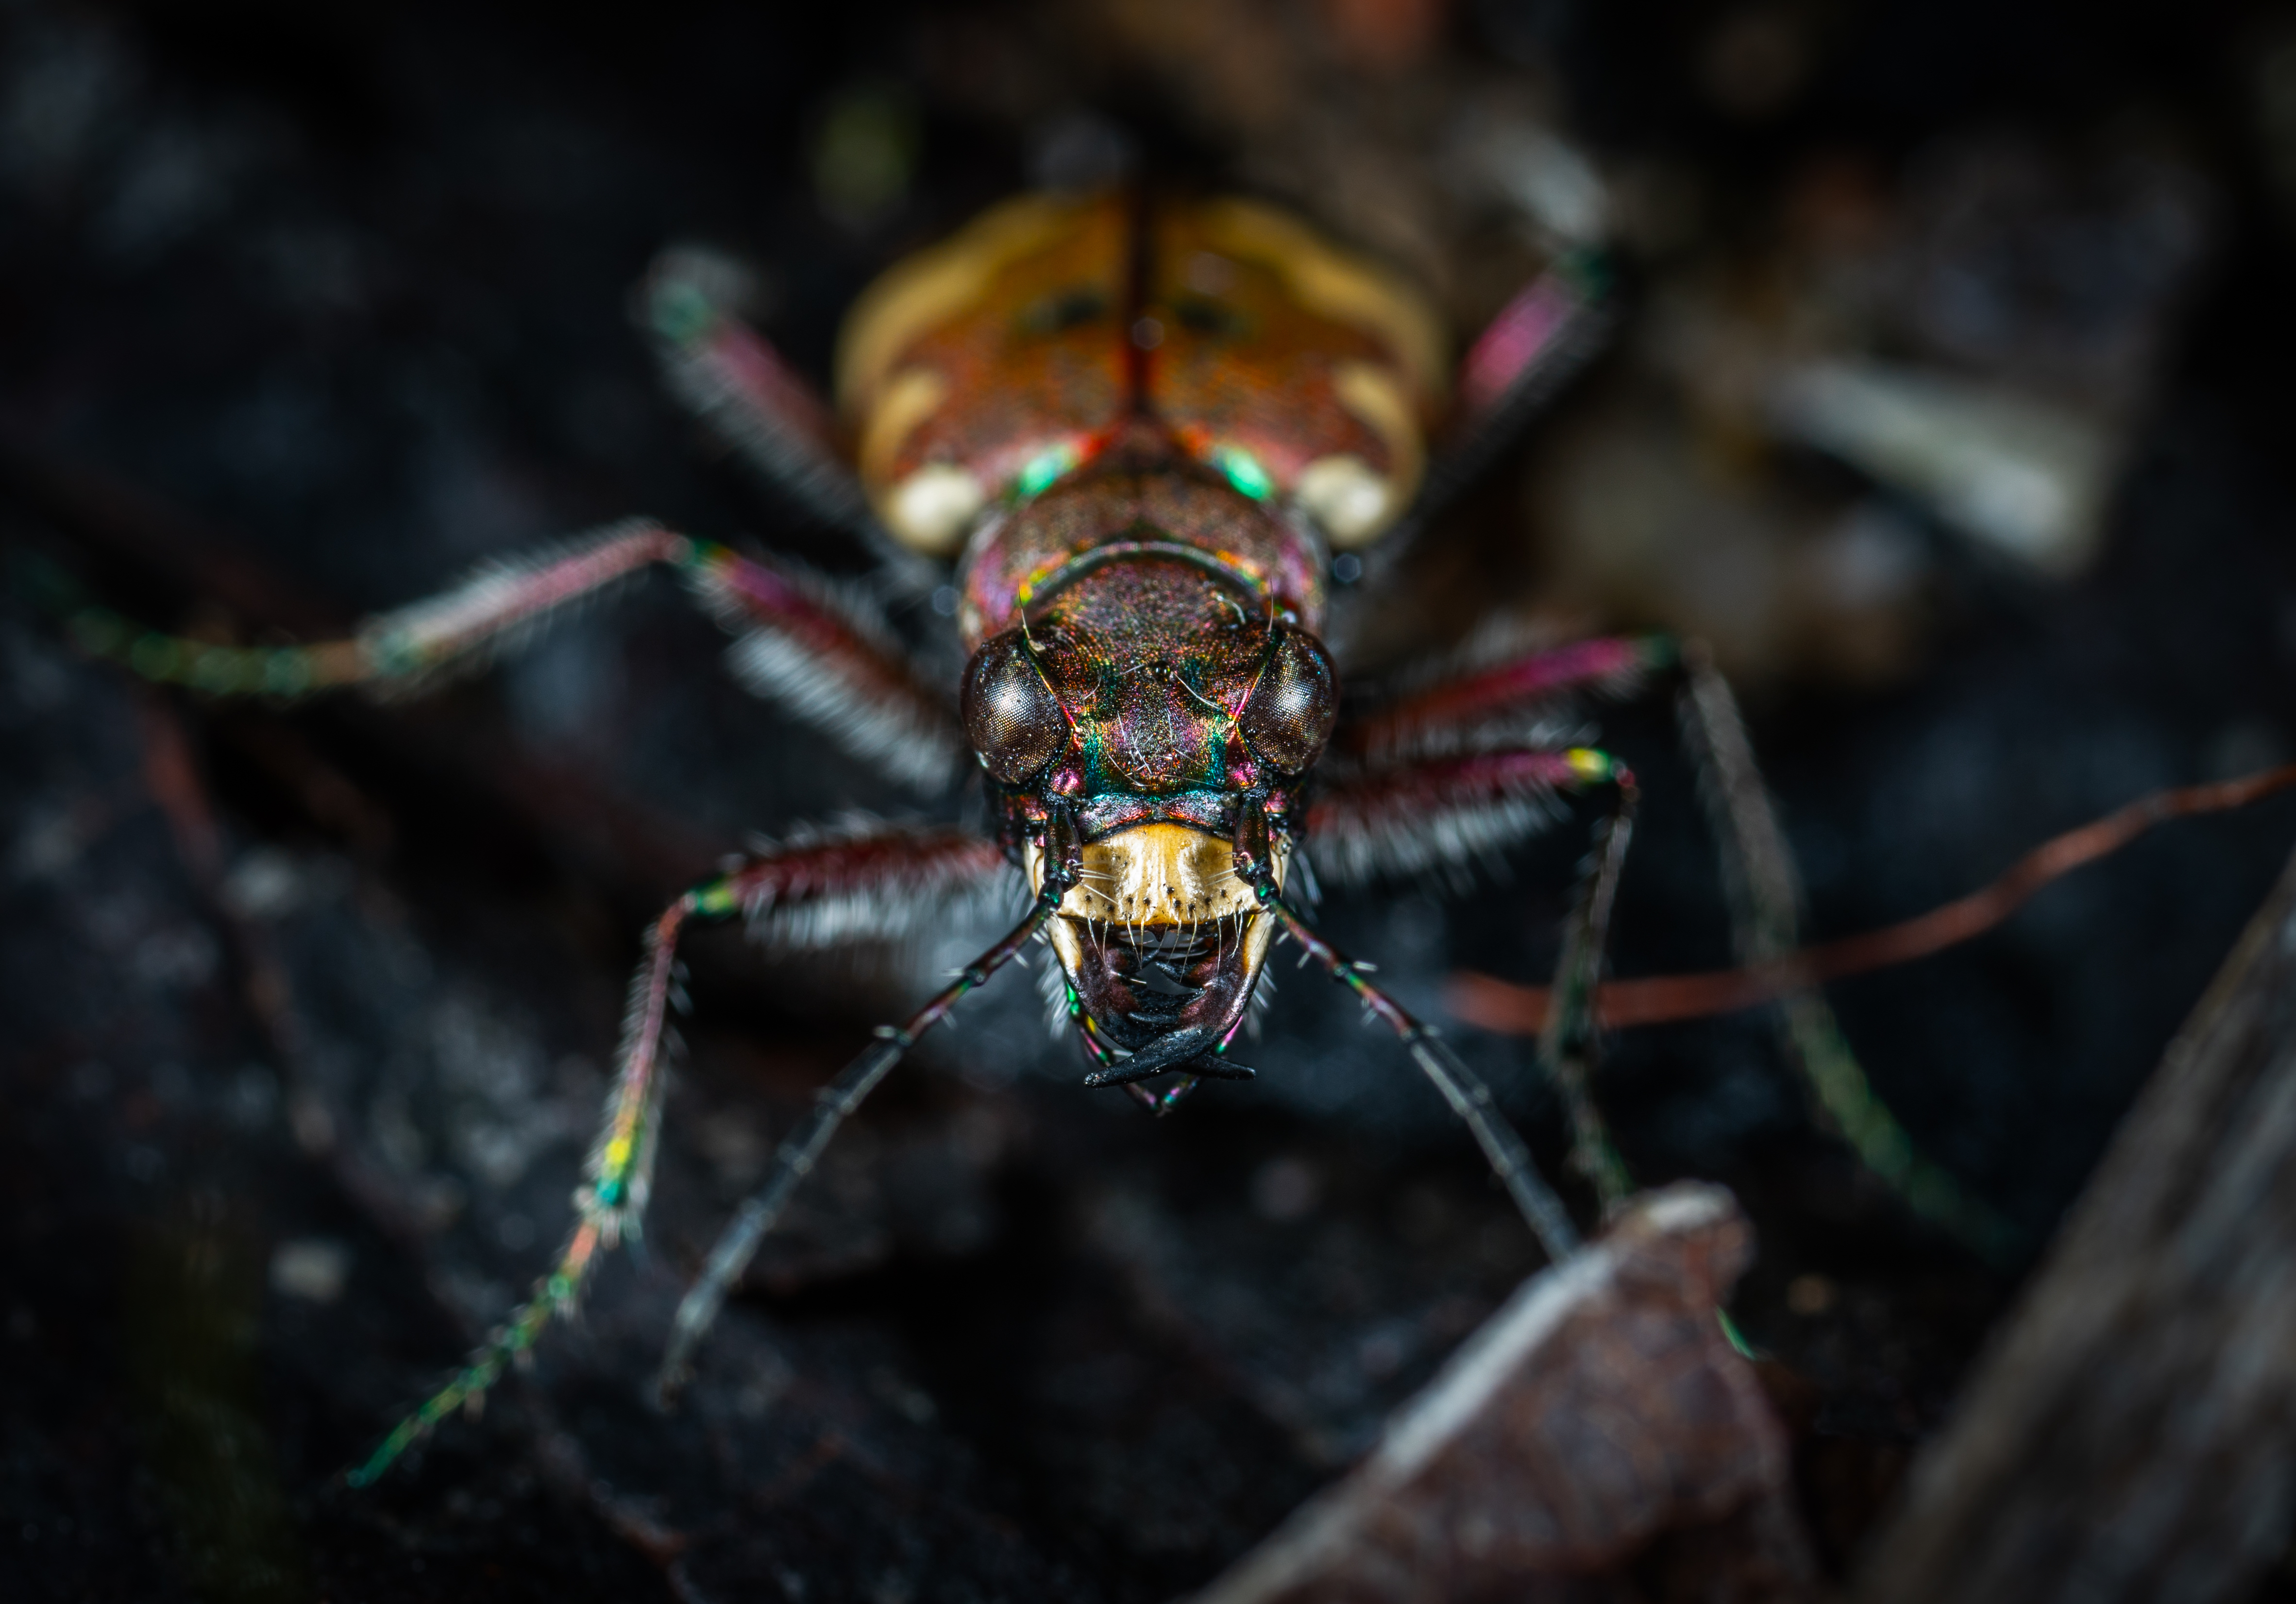
insect, macro, bug, macro photography, invertebrate, close up, organism, pest, wildlife, arthropod, membrane winged insect